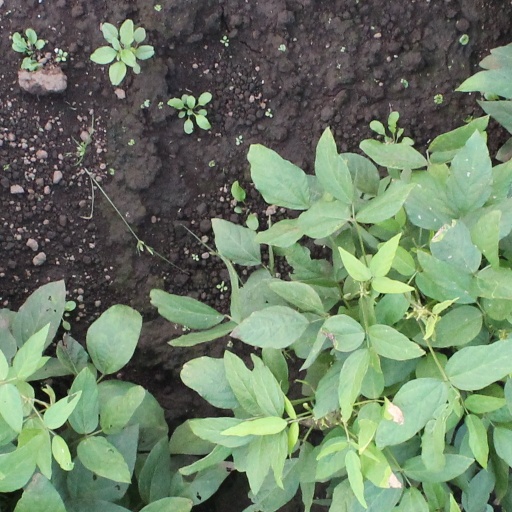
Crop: soybean